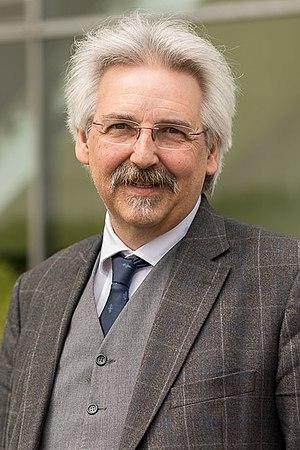
Le mardi 5 mai 1959 est le 125ᵉ jour de l'année 1959.